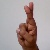
The image shows a hand gesture representing the letter 'R' in Indian Sign Language.